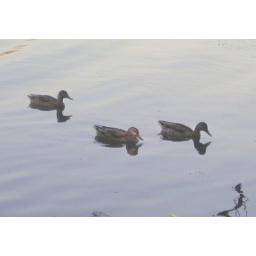
Ducks swimming in water outside of Farmer's Market.